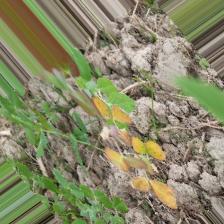
Label: Ascochyta blight